P. C. Chang

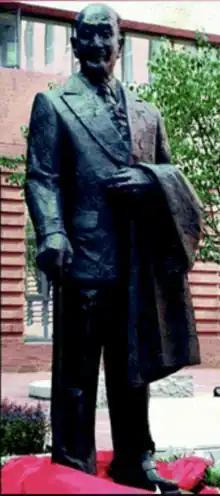
P.C. Chang's statue at Nankai University

Chang has been described as a renaissance man. He was a playwright, musician, diplomat; a lover of traditional Chinese literature and music and someone who knew both Western and Islamic culture. His philosophy was strongly based on the teachings of Confucius. At the first meeting of United Nations Economic and Social Council he quoted Mencius stating that ECOSOC's highest aim should be to "nourish people with goodness" so that the world can be subdued. He also argued that many influential western thinkers on rights were guided by Chinese ideas. "In the 18th century, when progressive ideas with respect to human rights had been first put forward in Europe, translations of Chinese philosophers had been known to, and had inspired, such thinkers as Voltaire, Quesnay and Diderot in their humanistic revolt against feudalism," he told the UN General Assembly in 1948.